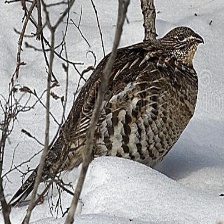
Species: SNOW PARTRIDGE
Scientific name: LERWA LERWA
ImageNet parent category: partridge